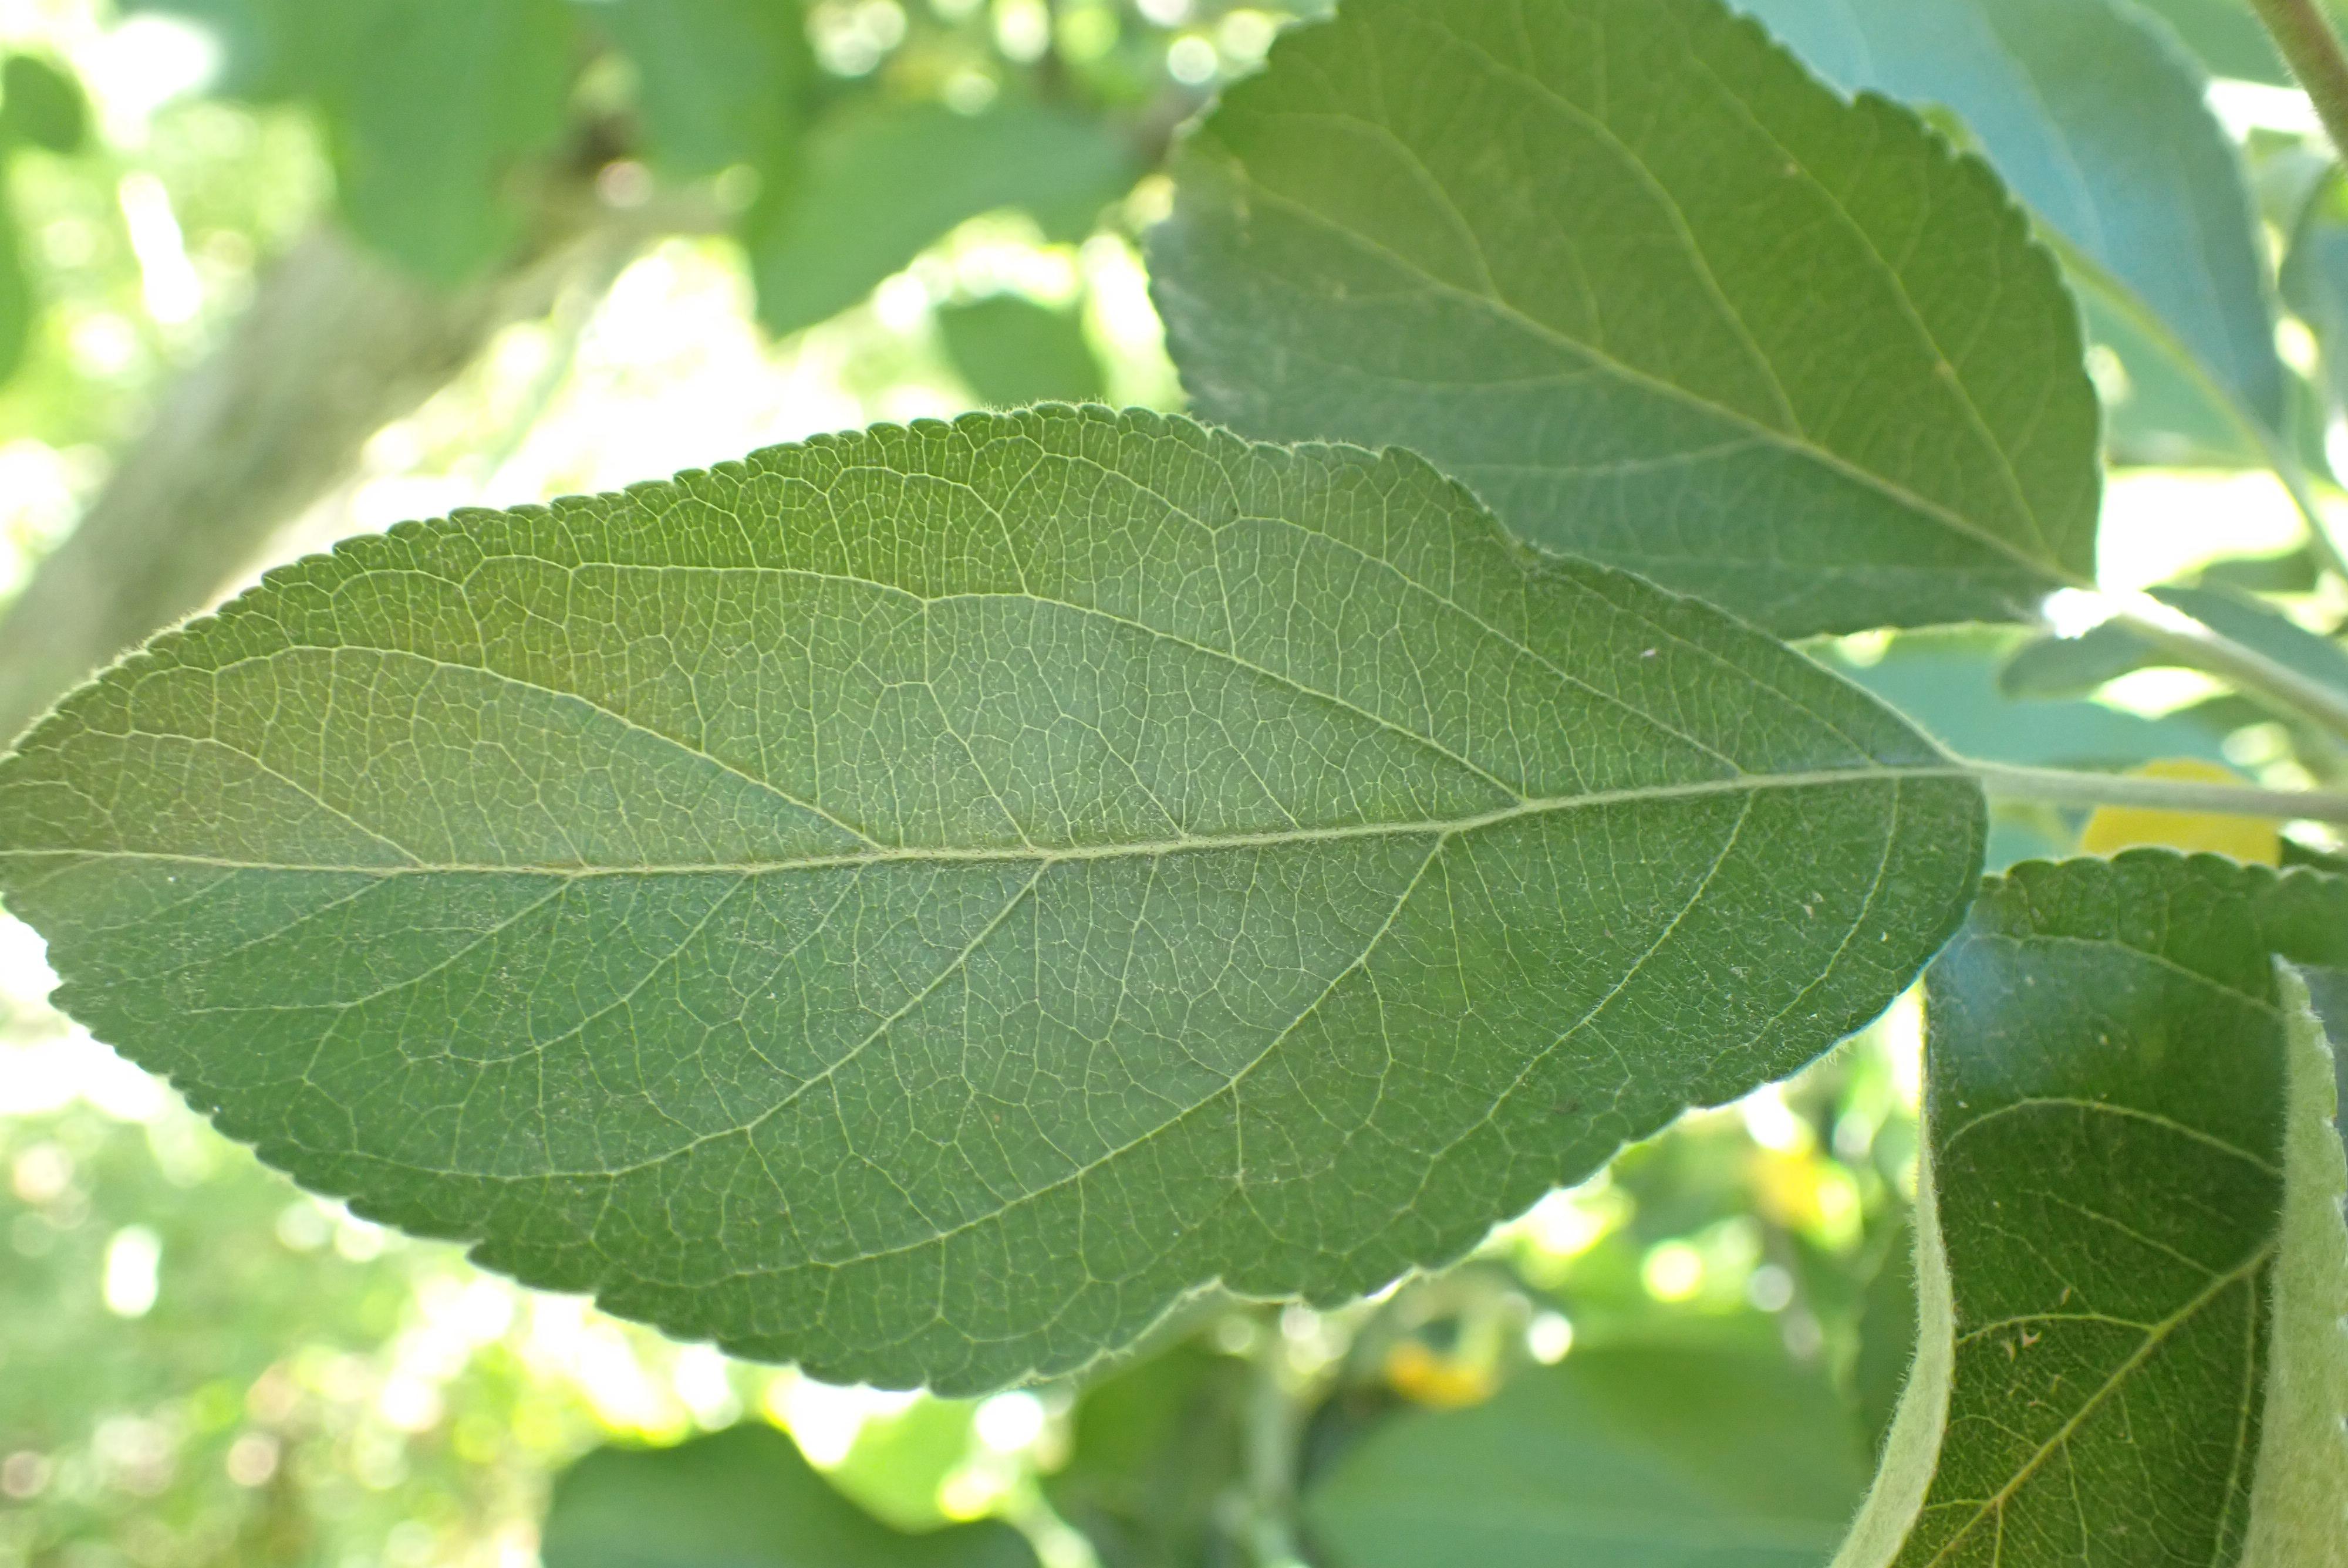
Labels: healthy